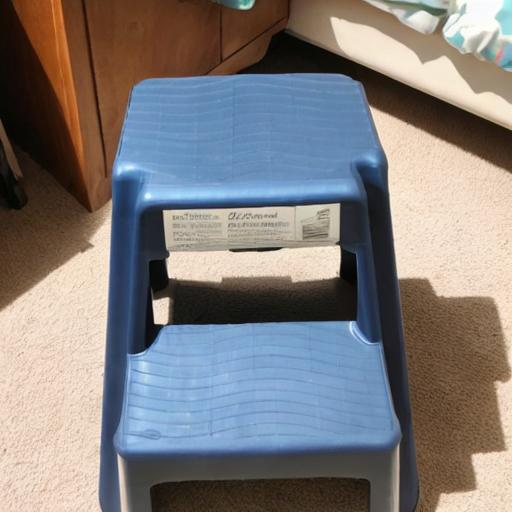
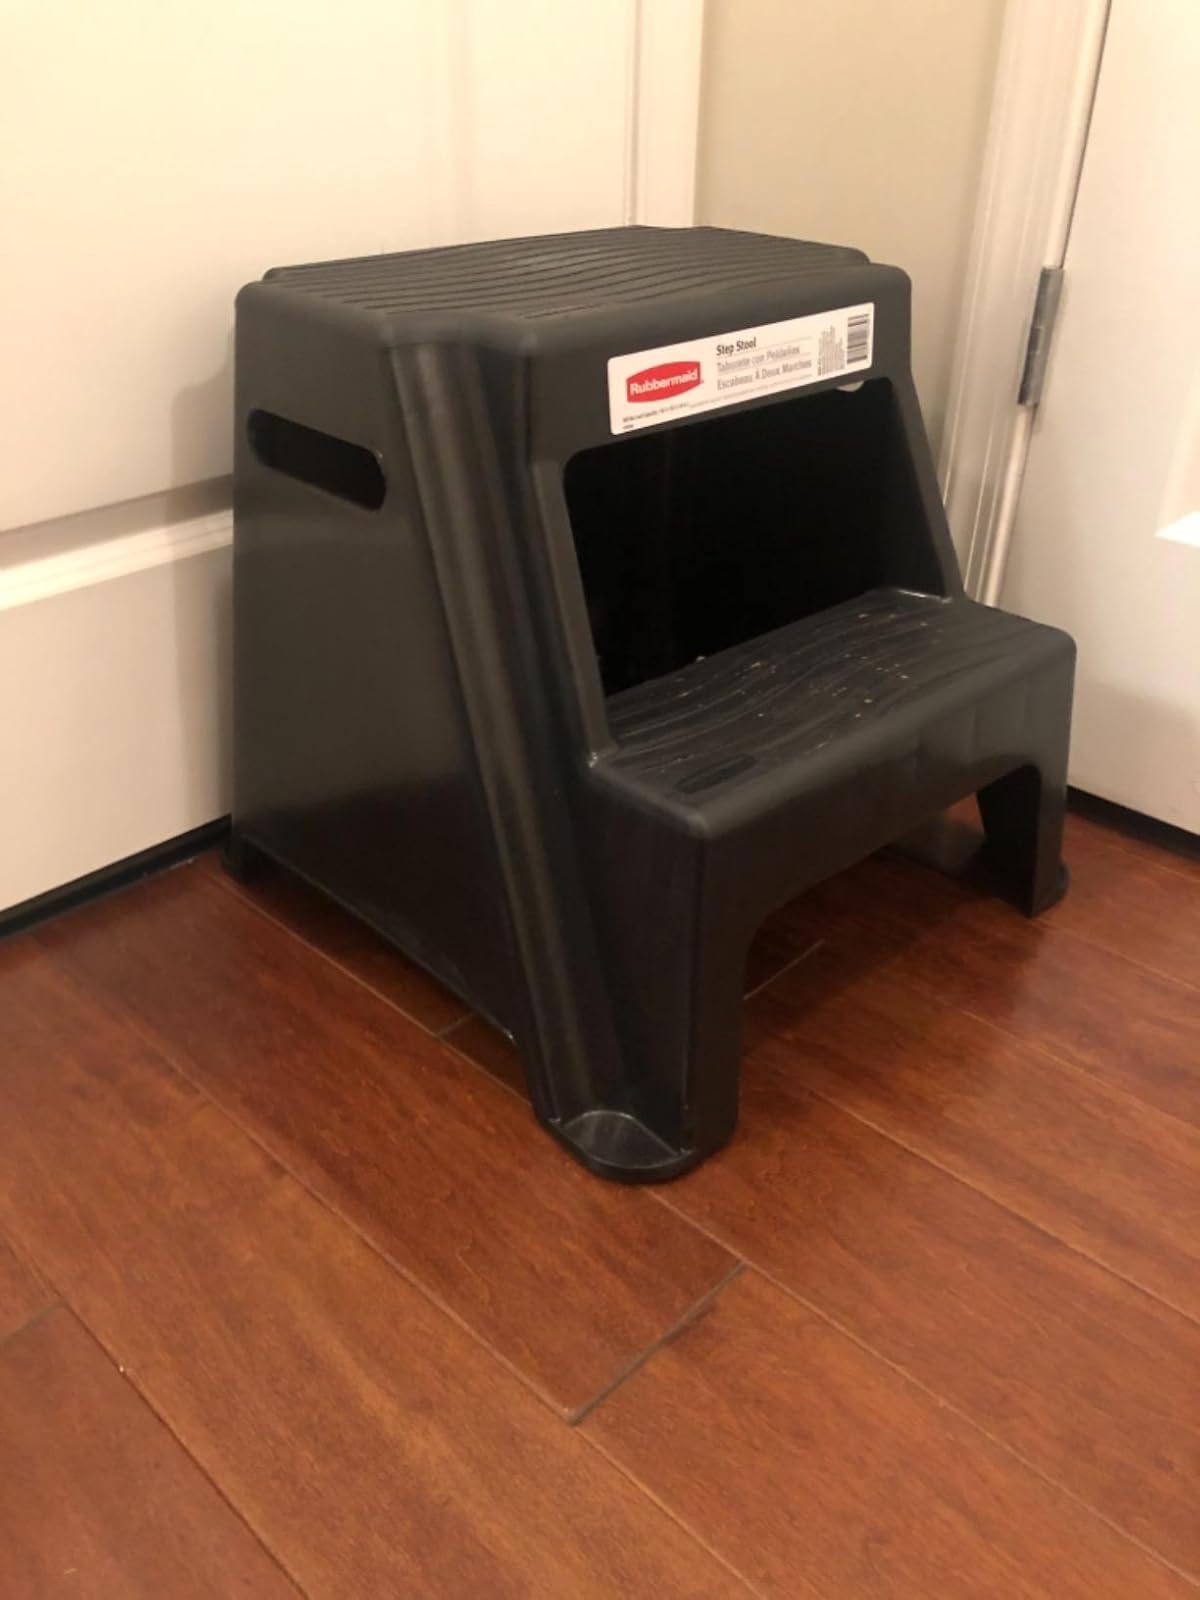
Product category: stool
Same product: no